Alice Lon

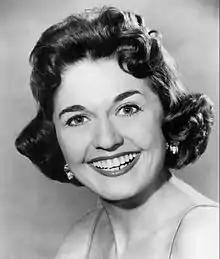
Alice Lon in 1959

Alice Lon Wyche (November 23, 1926 – April 24, 1981), known as Alice Lon, was an American singer and dancer on "The Lawrence Welk Show" during its early years on network television.